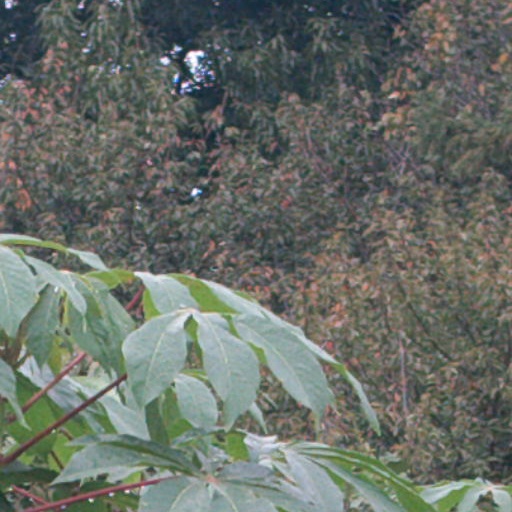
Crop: cassava